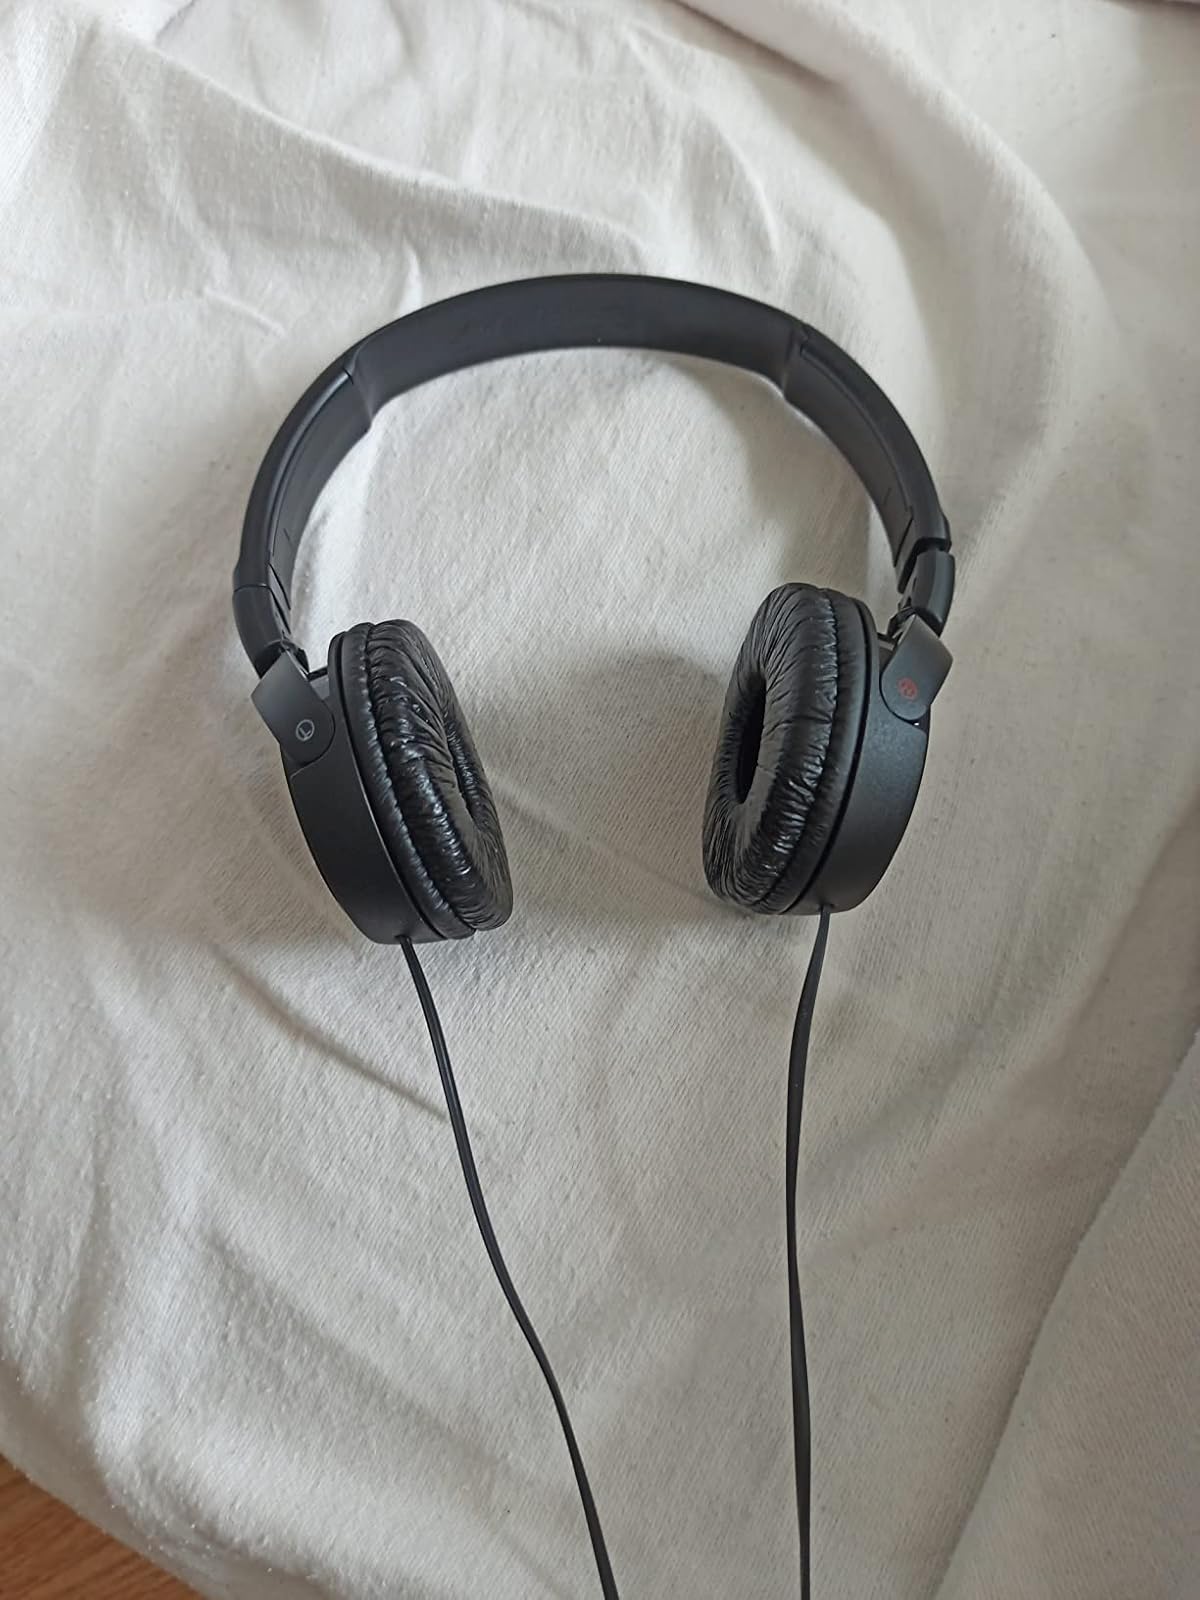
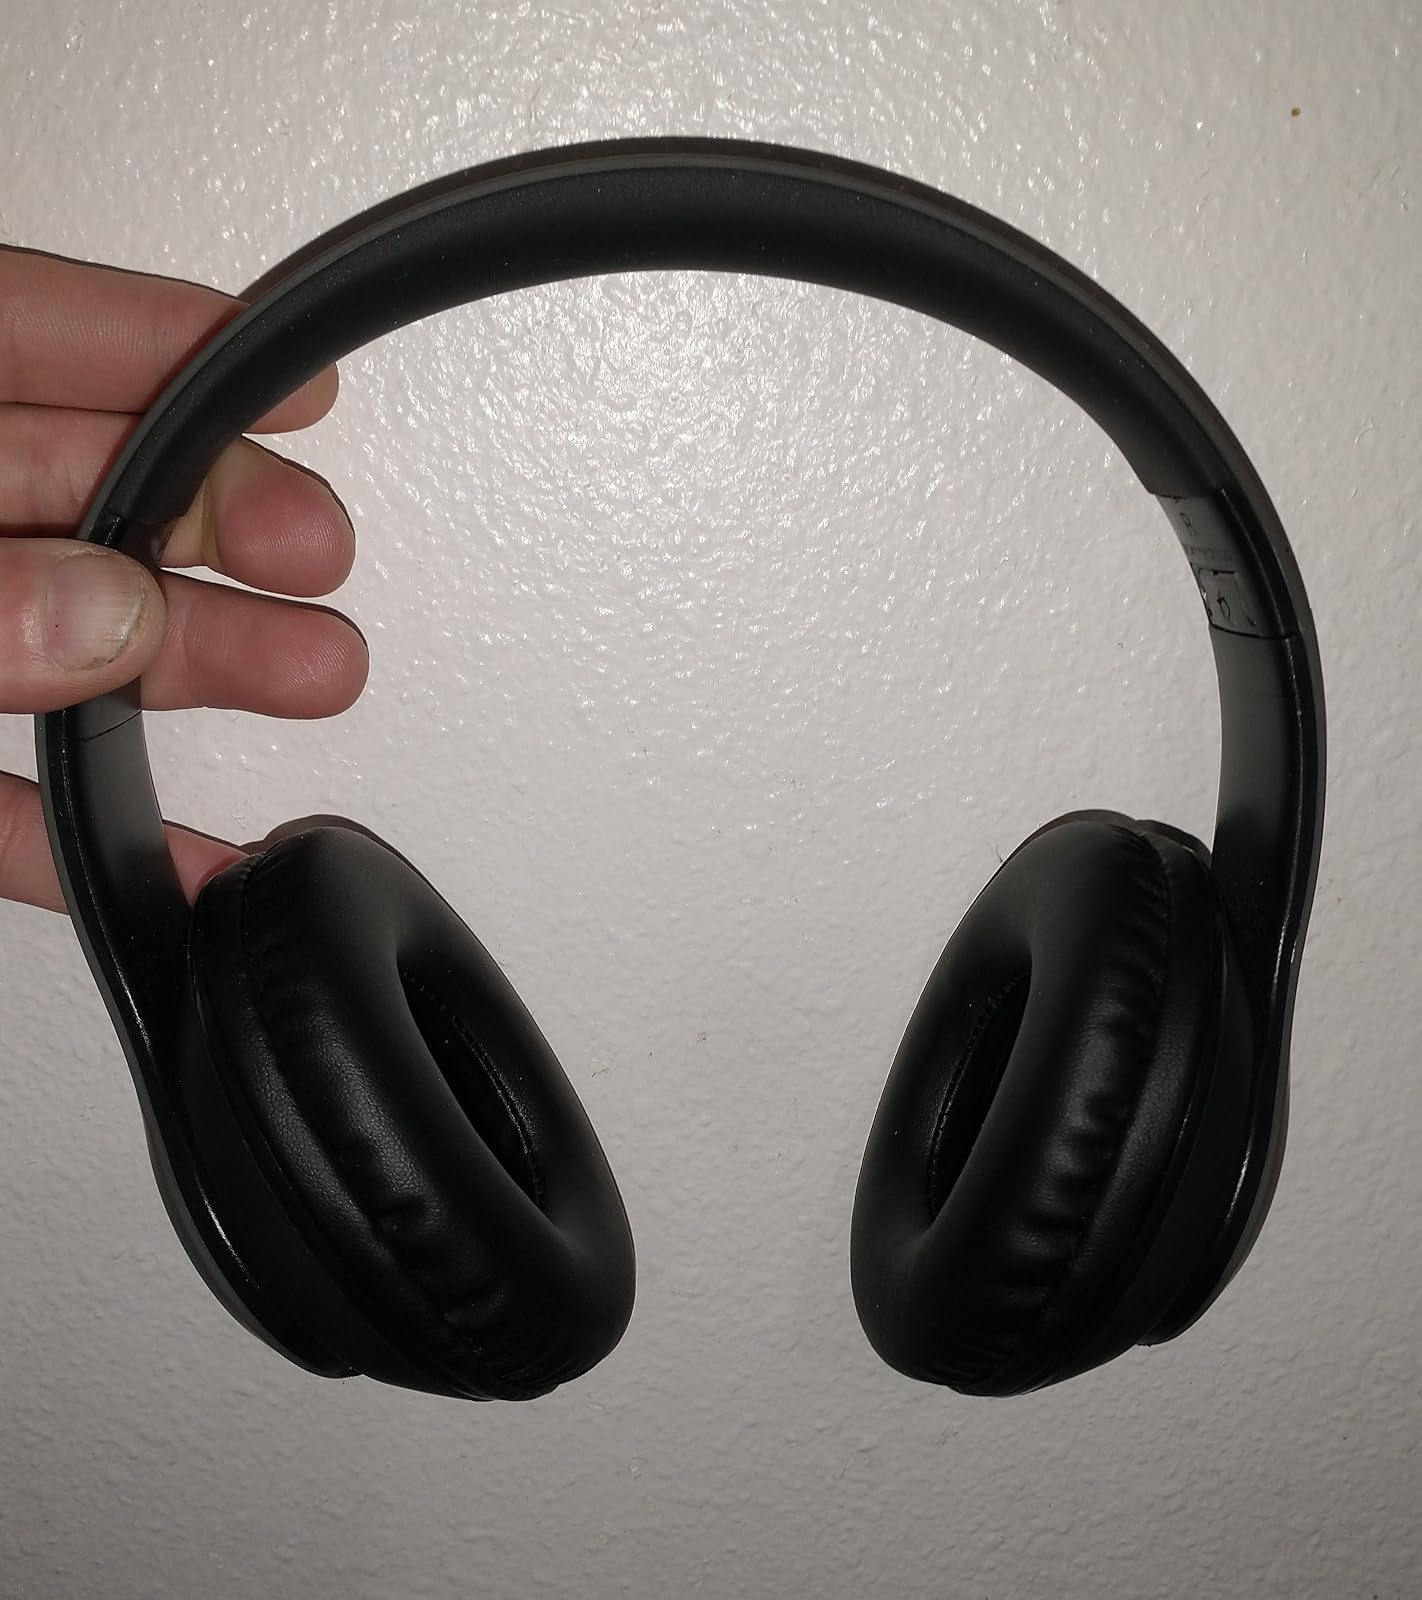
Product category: headphones
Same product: no